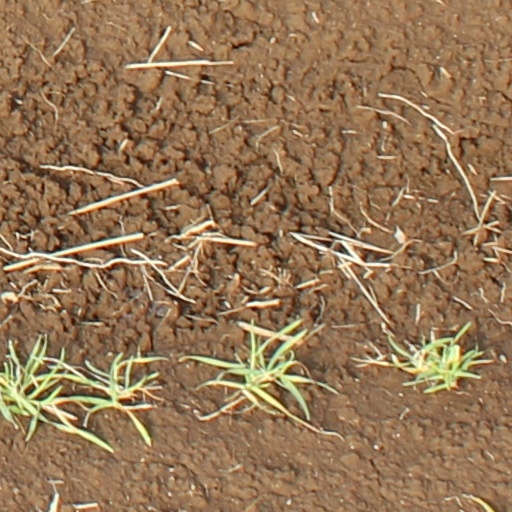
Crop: wheat